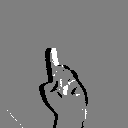
ASL letter: d